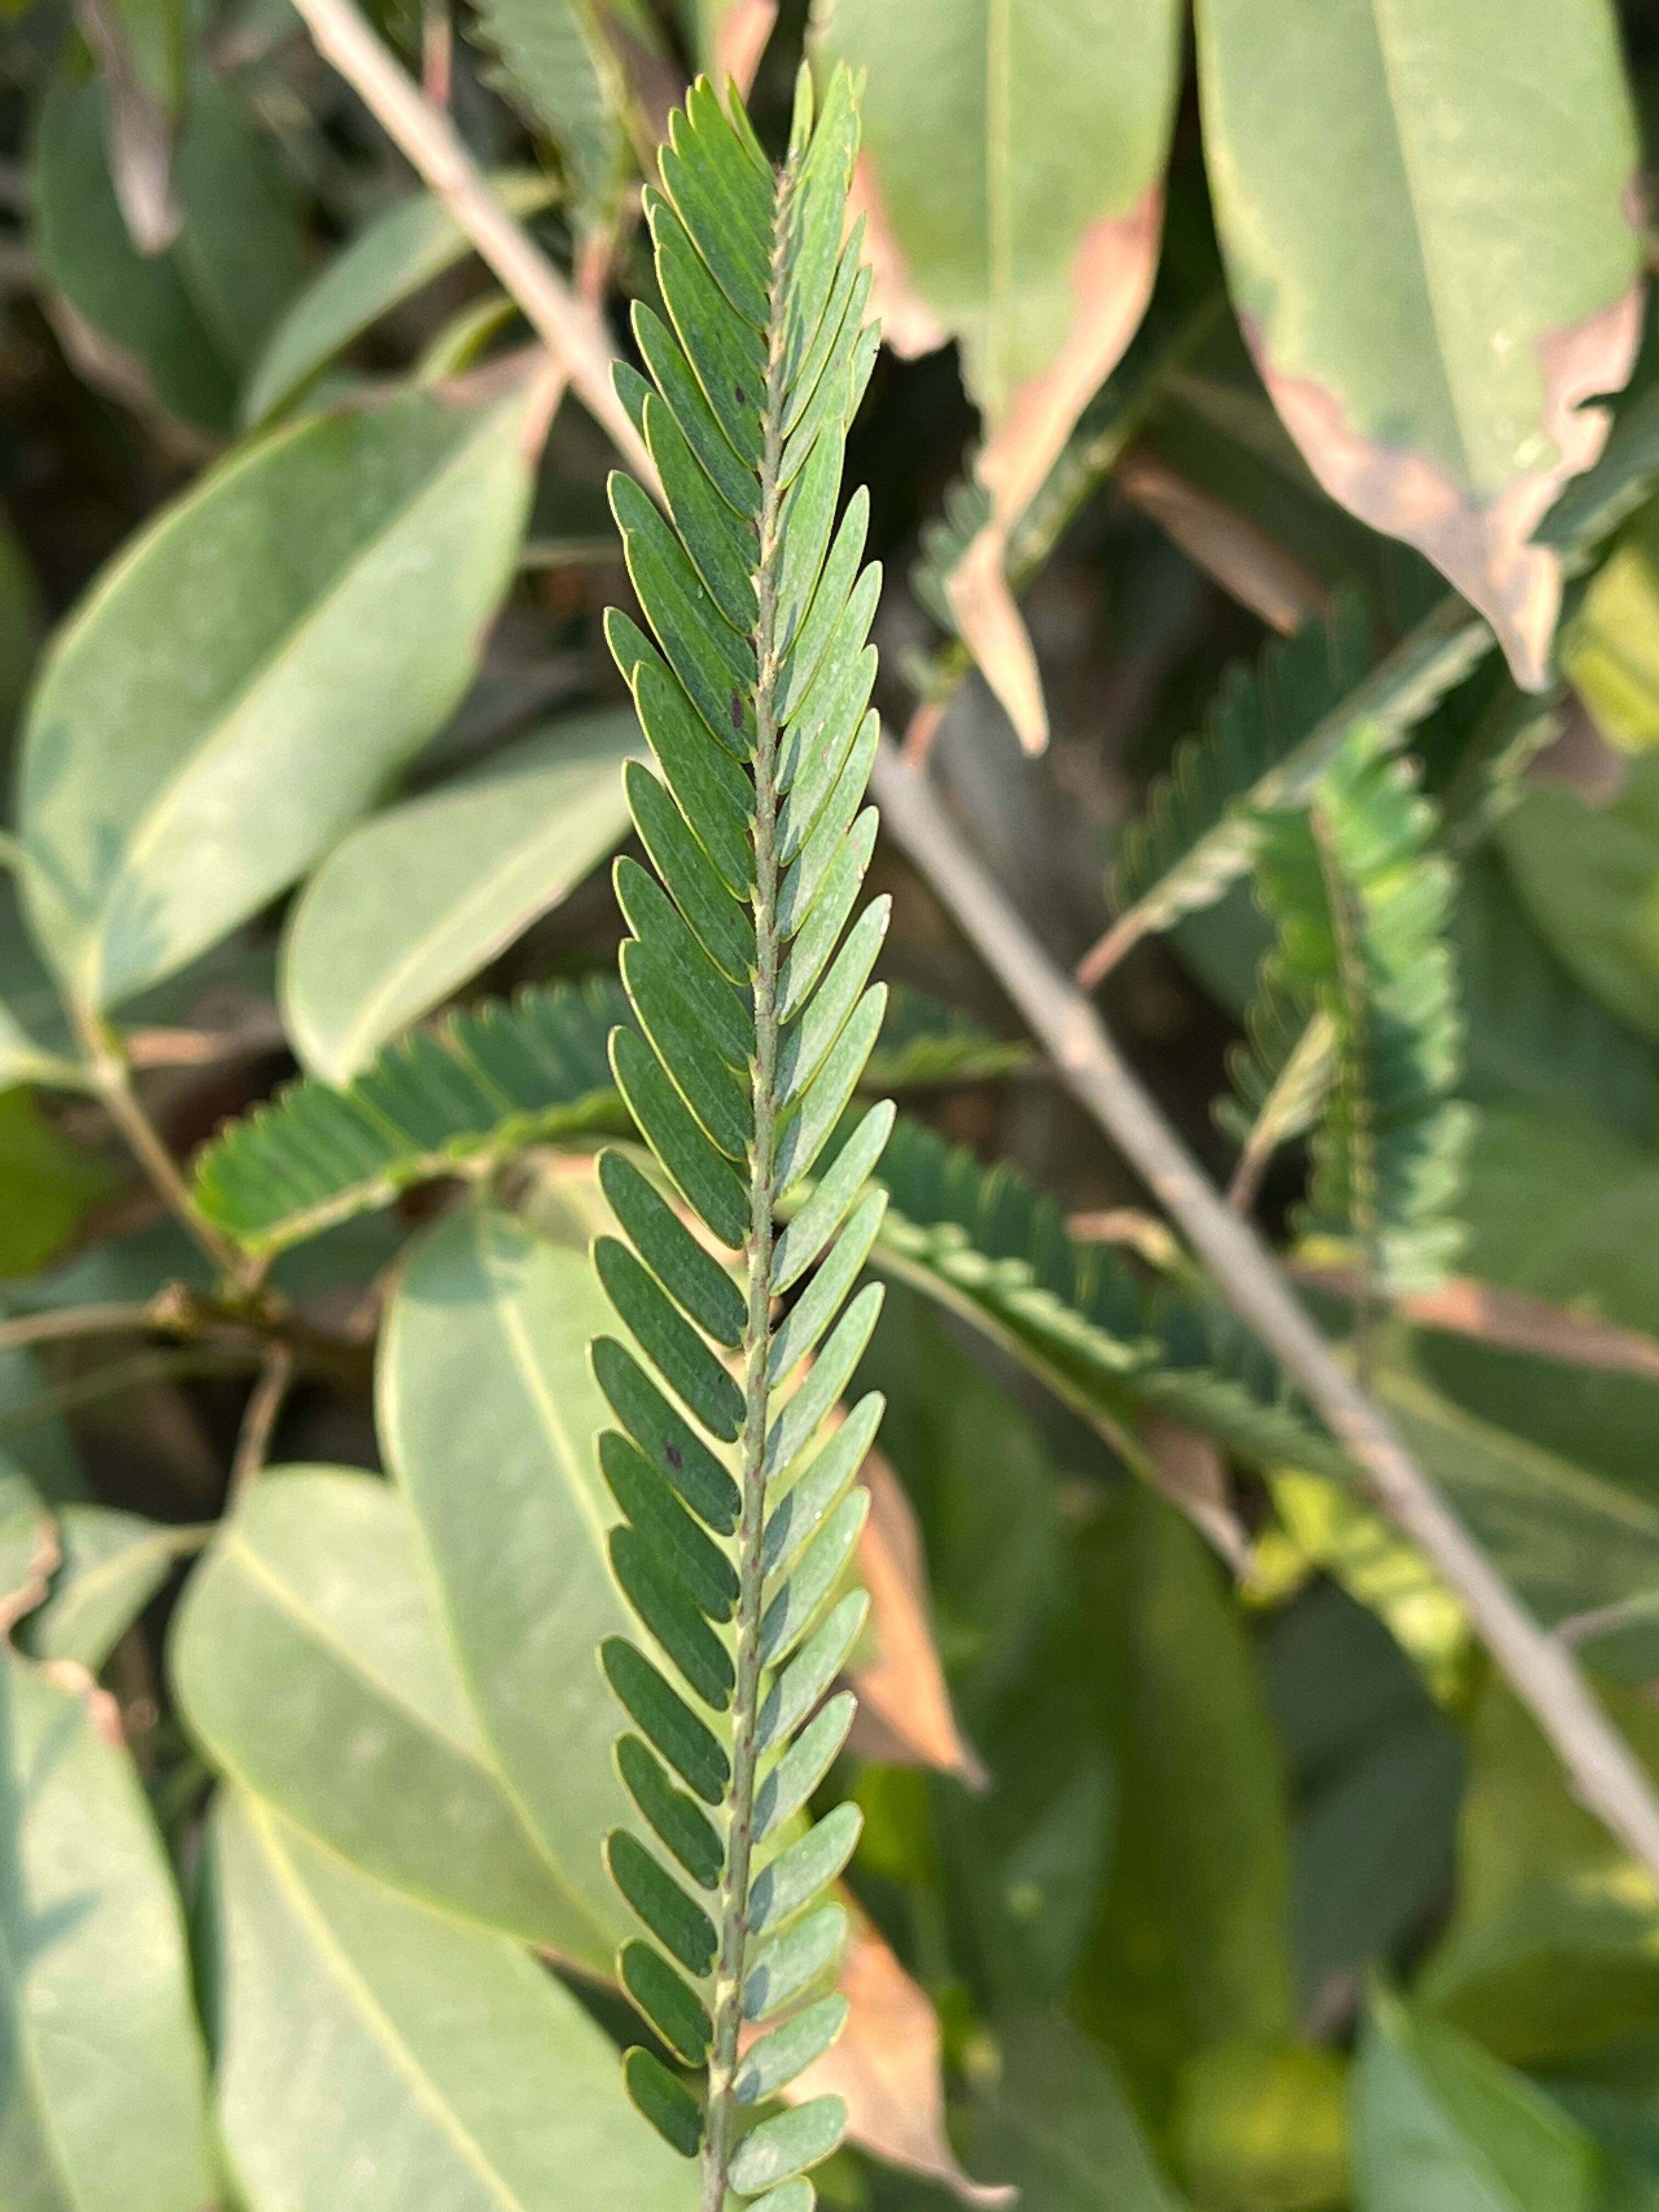
Plant species: phyllanthus-emblica